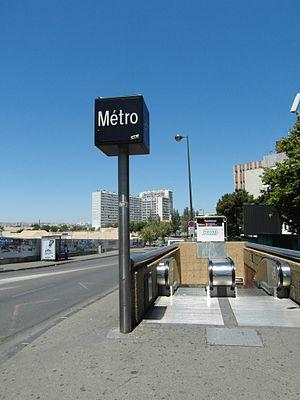
National est une station de la ligne 2 du métro de Marseille. Située boulevard National dans le 3ᵉ arrondissement, à proximité de la cité Bellevue, dite « Félix Pyat », elle dessert les quartiers de Saint-Mauront et La Villette.